Cutie Honey Flash

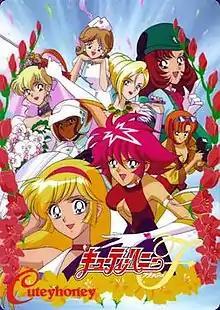
Cutie Honey Flash Poster

is a Japanese anime television series produced by Toei Animation, part of the Go Nagai's "Cutie Honey" franchise. Airing in Japan, the series assumed the timeslot of "Sailor Stars", the final story arc of the long-running "Sailor Moon" anime. Employing many of the same animation staff of "Sailor Stars", including animation director Miho Shimogasa, "Flash" features very similar character designs and fits the more traditional mold of magical girl series, aimed at the "Sailor Moon" demographic.